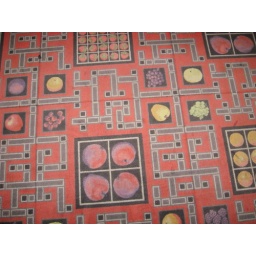
Ugly carpet on the casino floor in Las Vegas